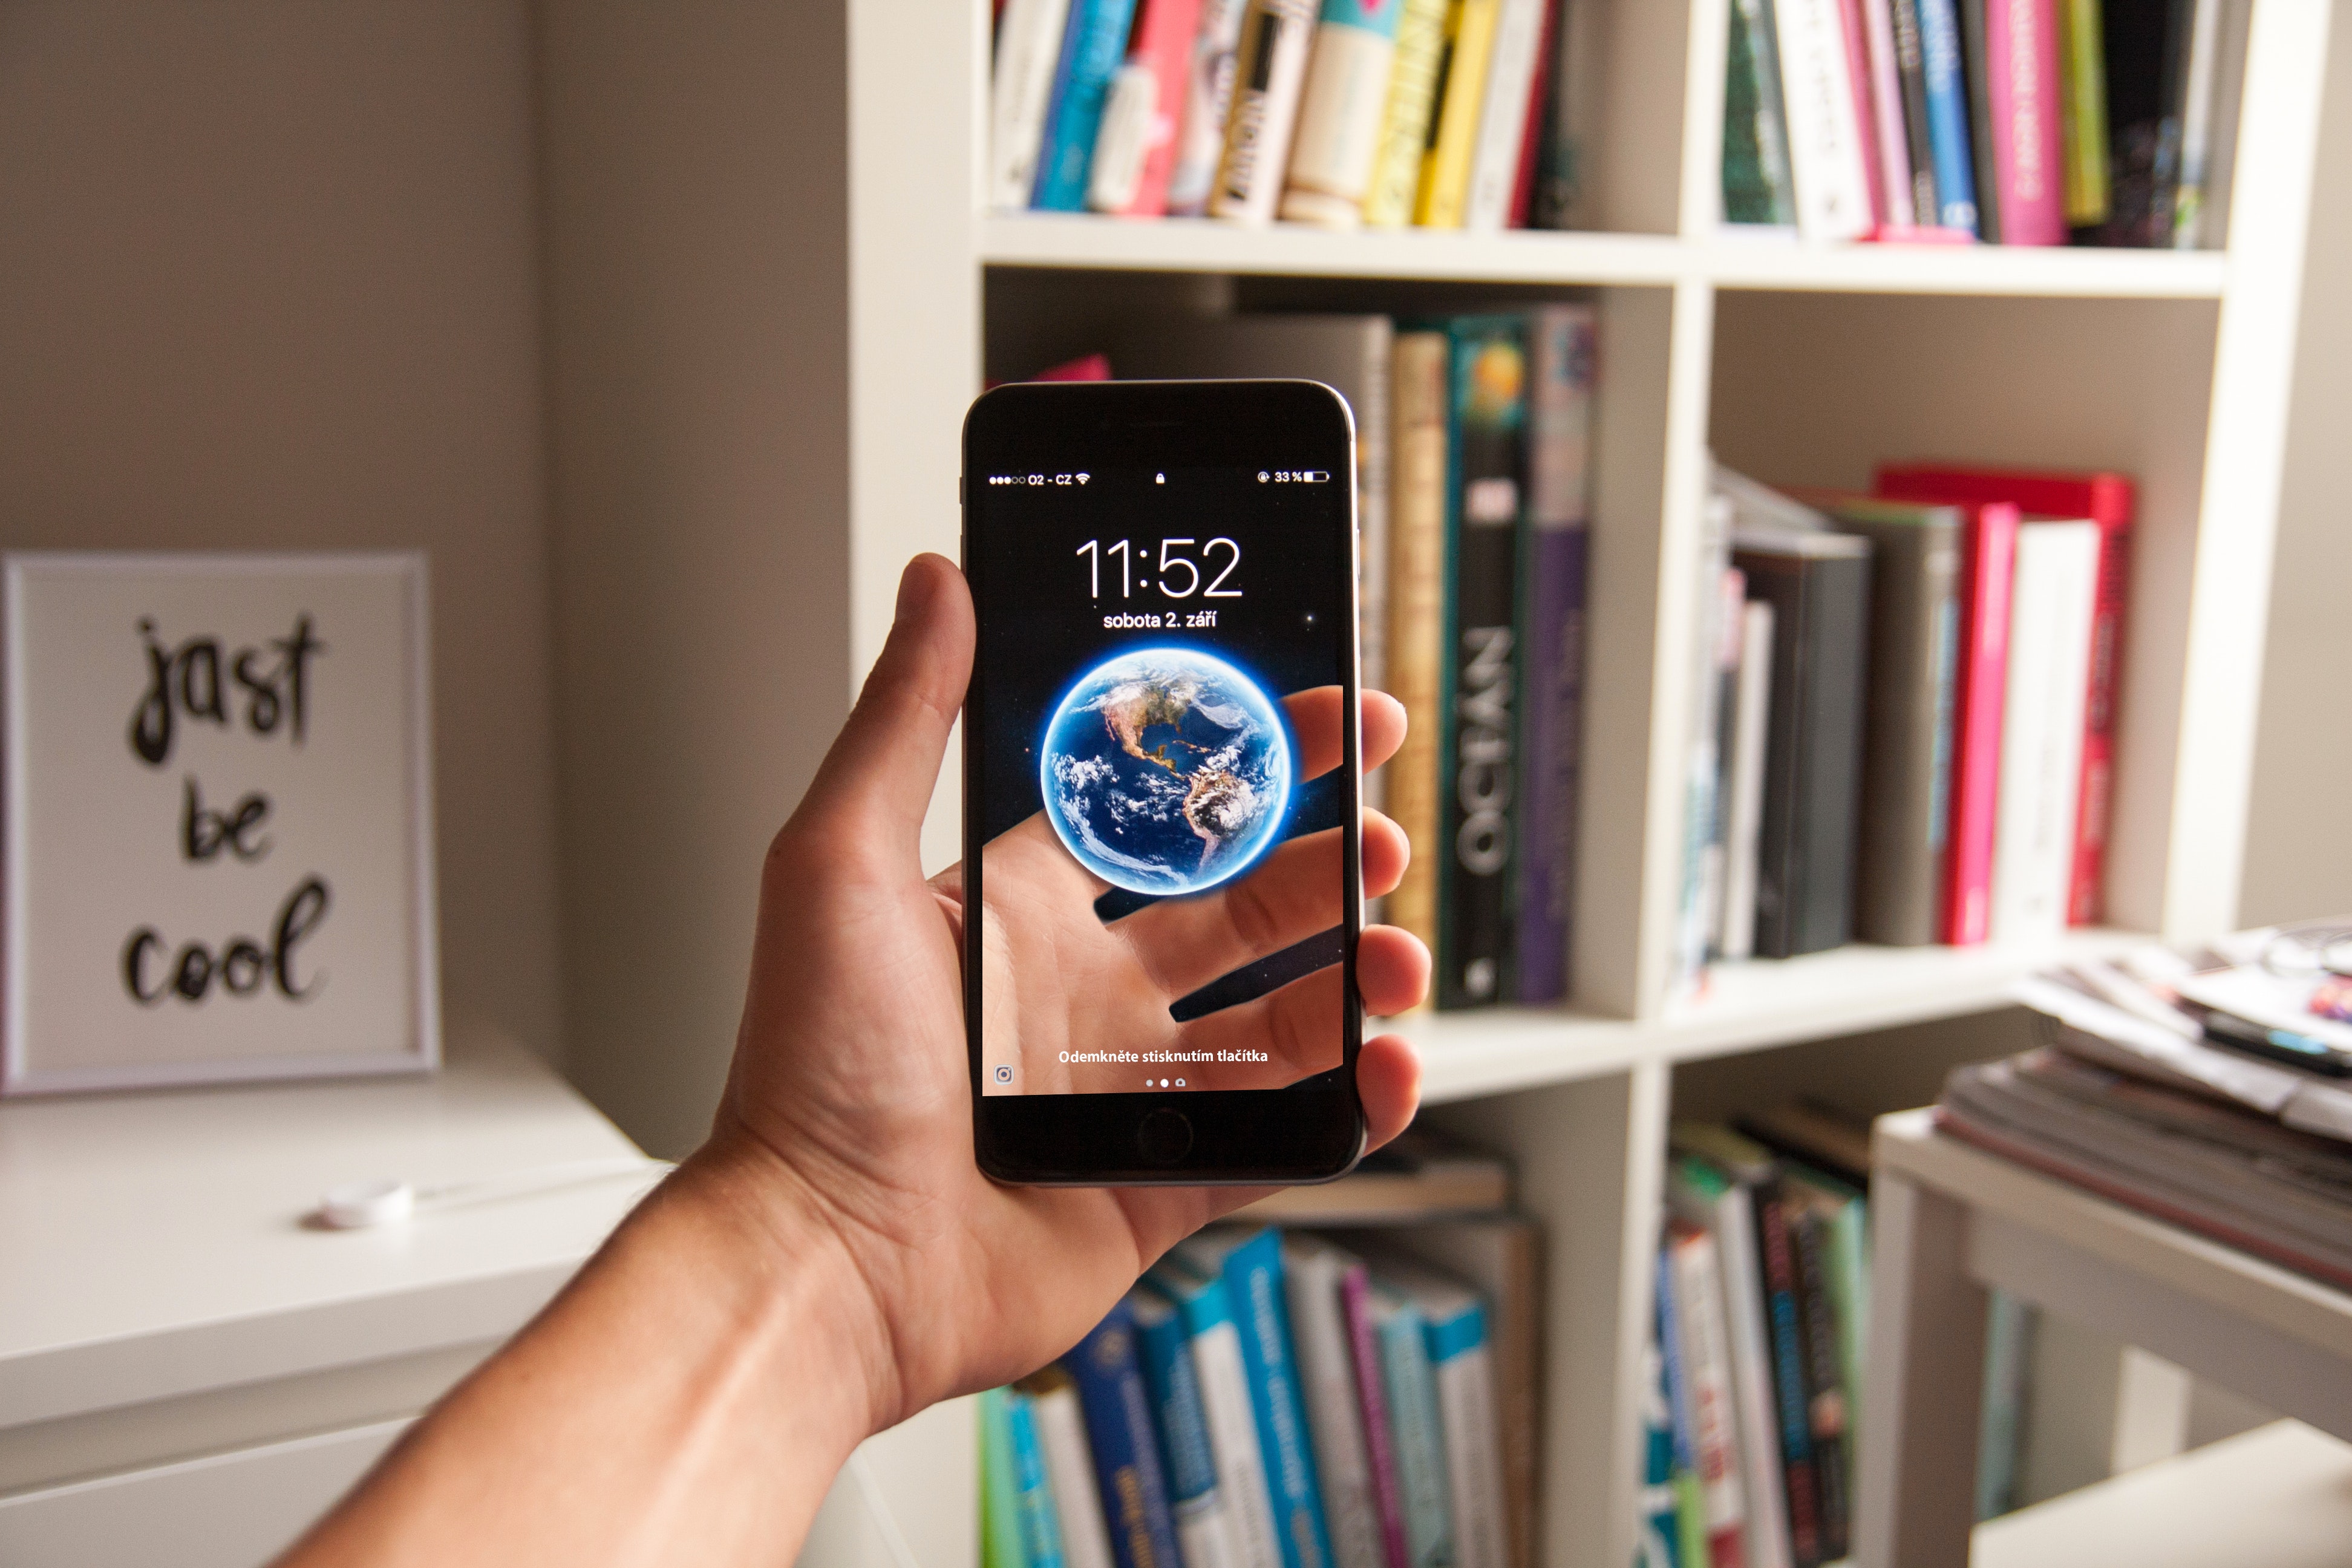
shelving, shelf, bookcase, book, library, furniture, product